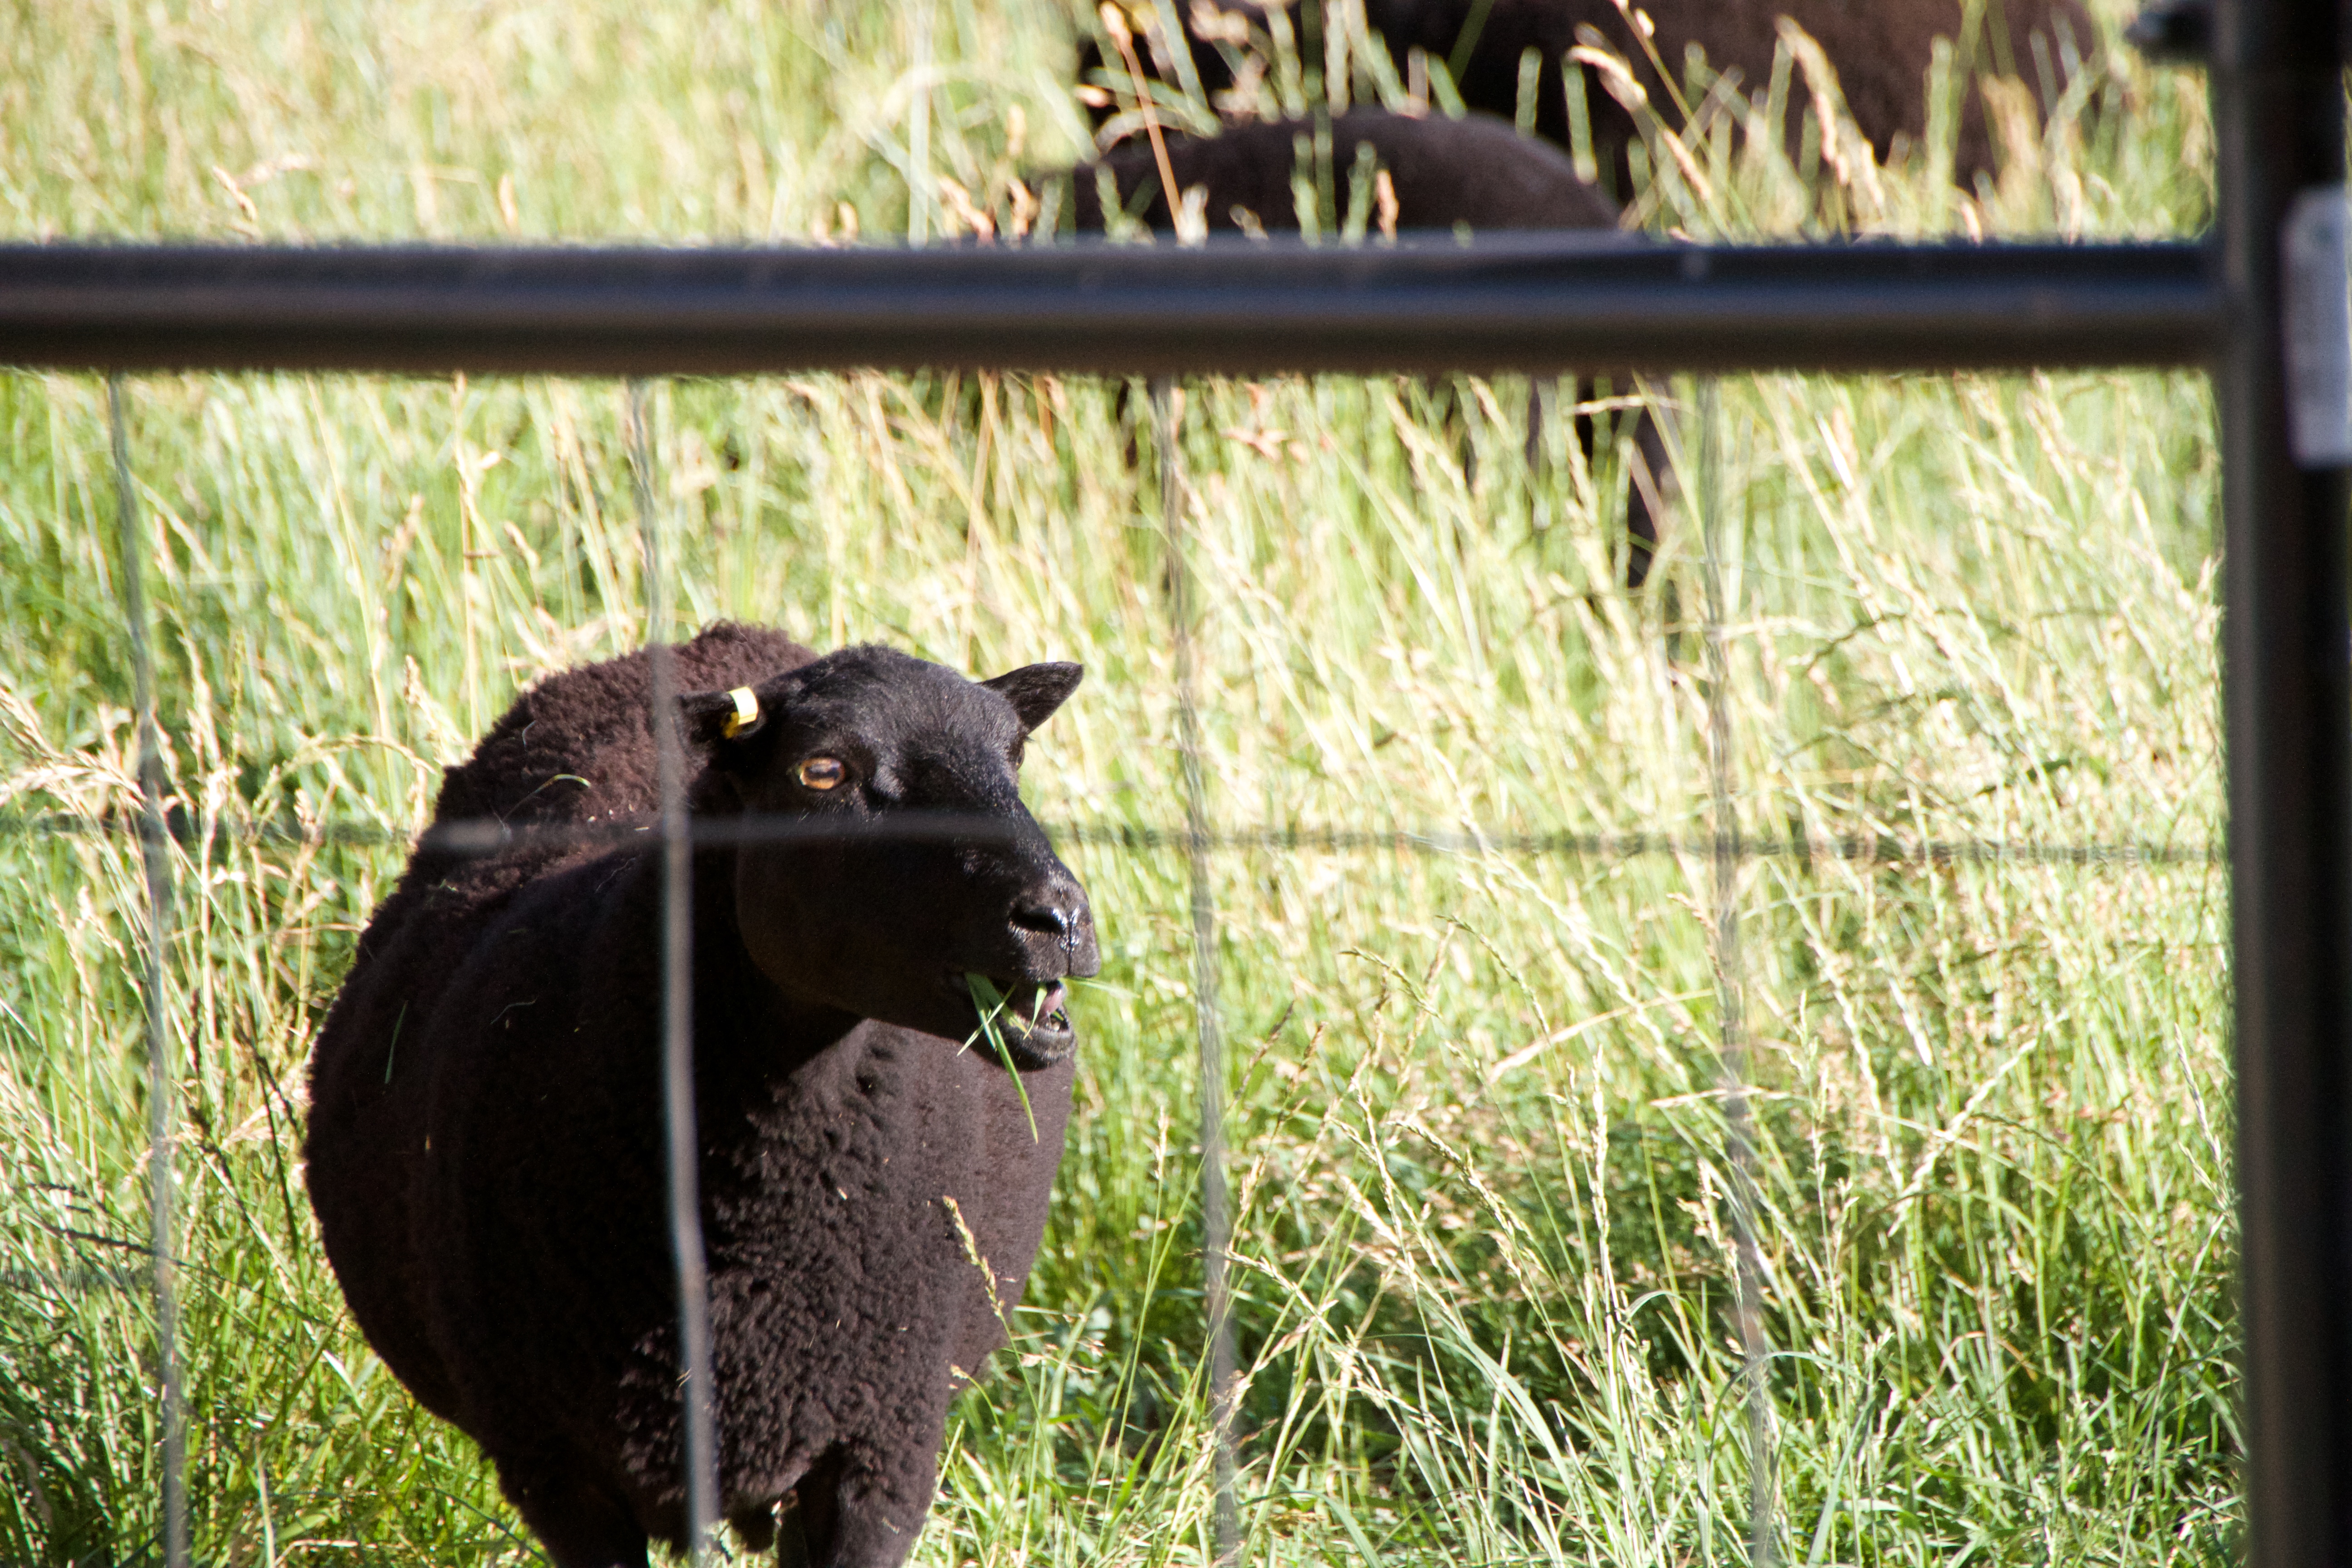
grass, bear, wildlife, zoo, sheep, mammal, fauna, vertebrate, american black bear